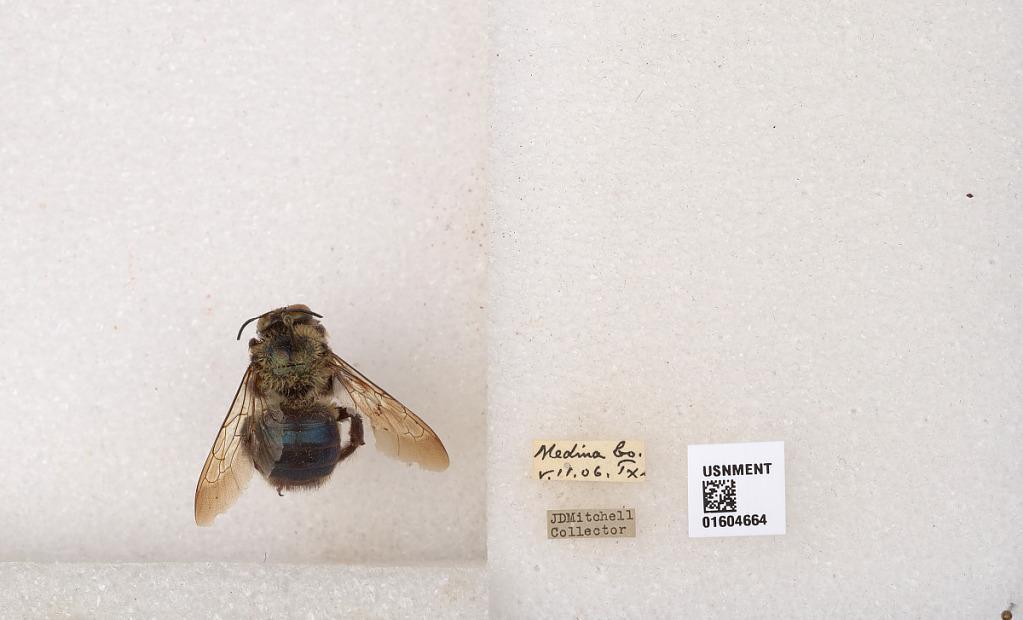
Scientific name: Xylocopa (Xylocopoides) virginica texana Cresson
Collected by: J. Mitchell
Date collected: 1906-5-2
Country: United States
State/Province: Texas
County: Medina